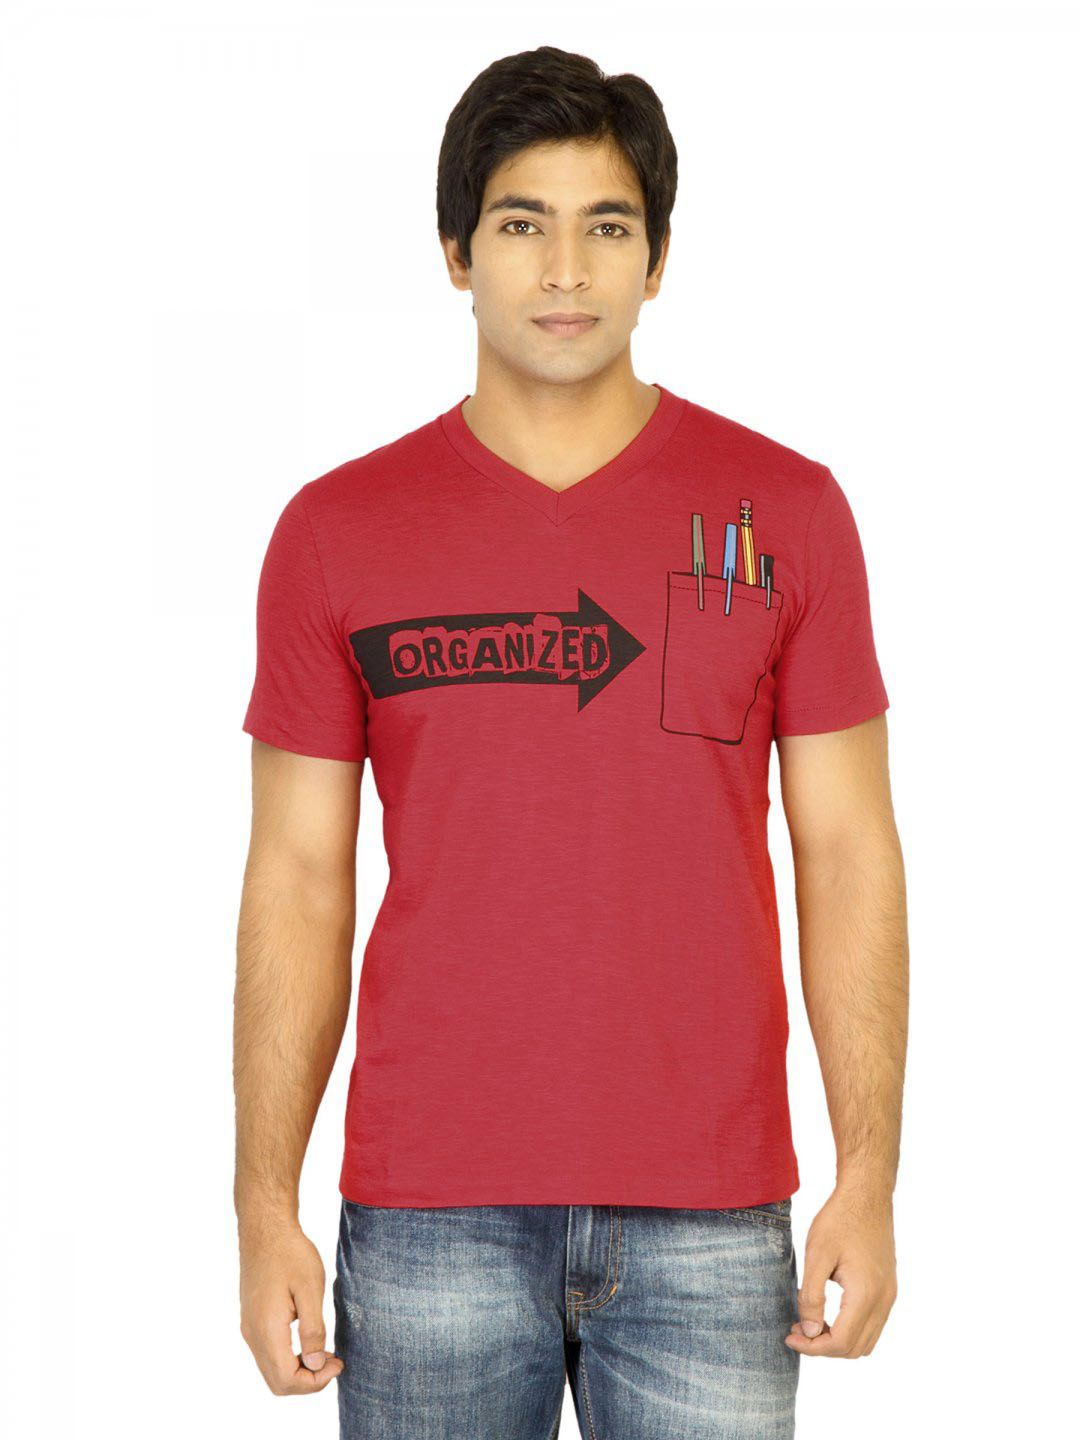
United Colors of Benetton Men Printed Red Tshirts
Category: Apparel / Topwear / Tshirts
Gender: Men
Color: Red
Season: Summer 2011
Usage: Casual